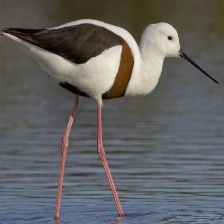
Species: BANDED STILT
Scientific name: CLADORHYNCHUS LEUCOCEPHALUS